Planet (locomotive)

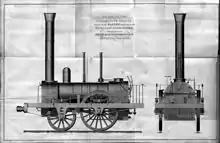
A contemporary engraving of a locomotive "similar to the "Planet"", though with some differences in detail

Six further of the type were ordered by the L&MR from Robert Stephenson & Co. Three more were supplied by Murray & Wood in Leeds, to whom Robert Stephenson & Co. had sent the drawings for their manufacture.